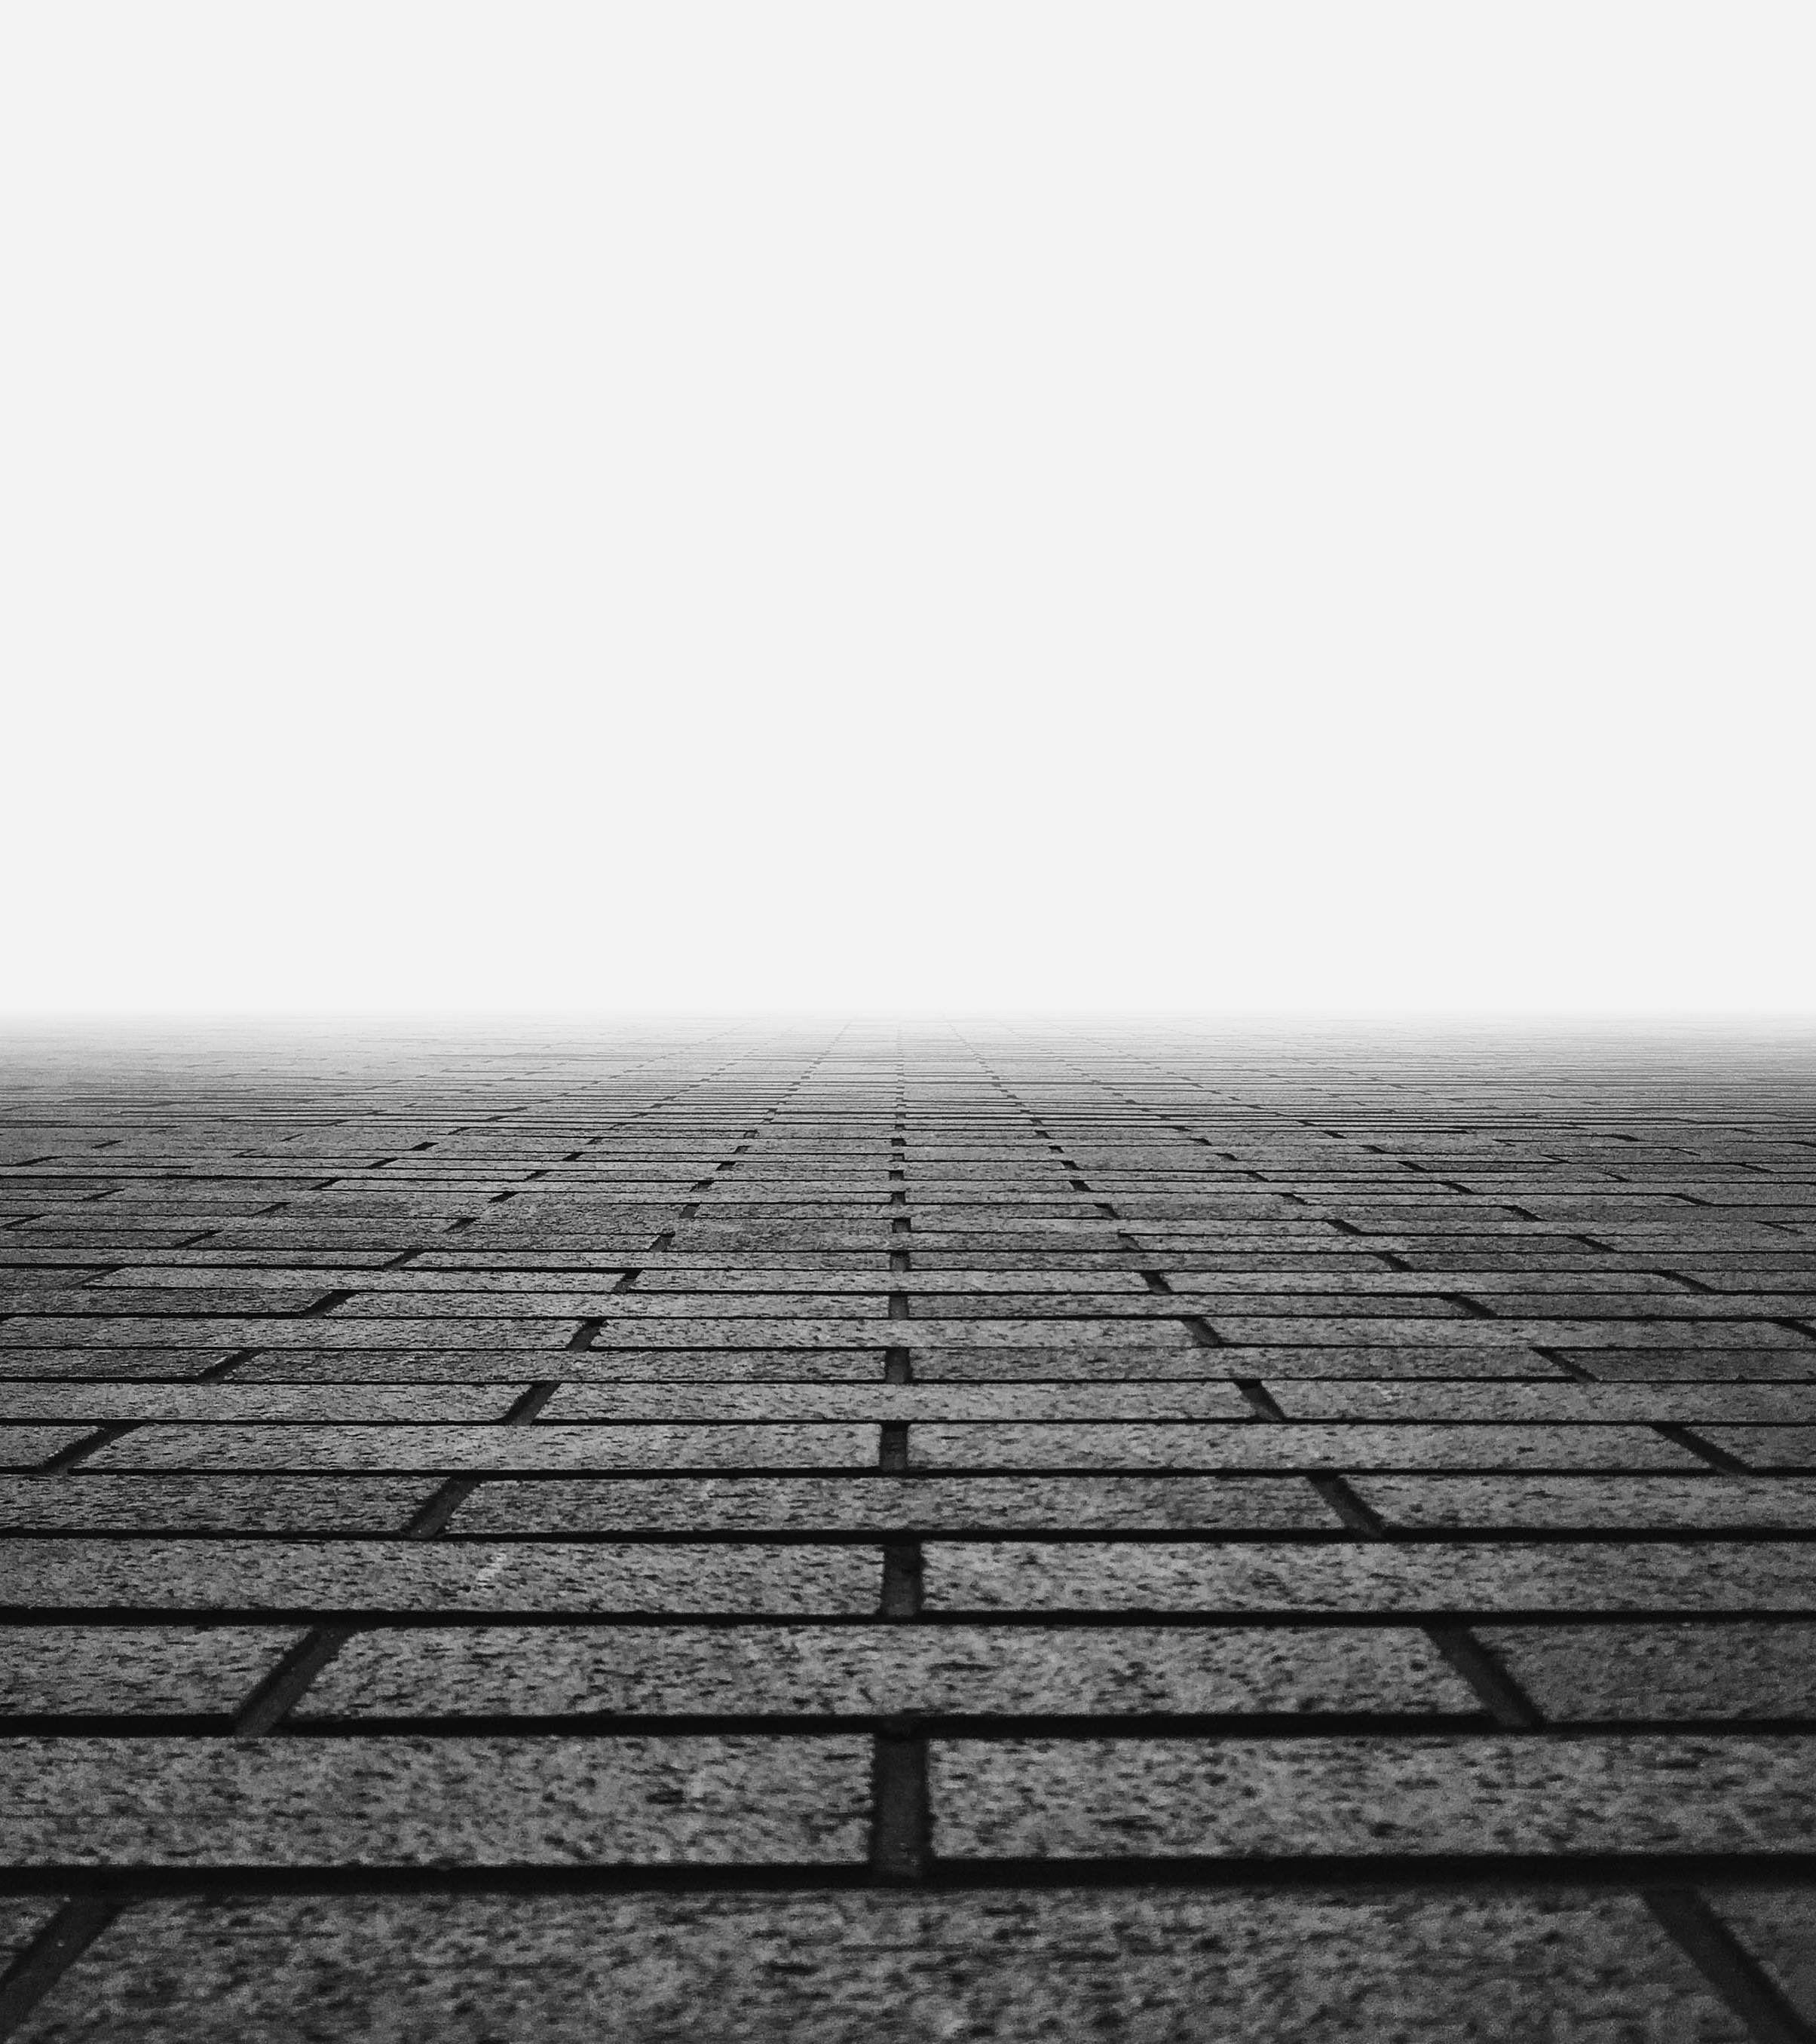
sea, horizon, cloud, black and white, sky, wood, white, photography, sunlight, wave, wall, asphalt, line, black, monochrome, brick, shape, monochrome photography, atmospheric phenomenon